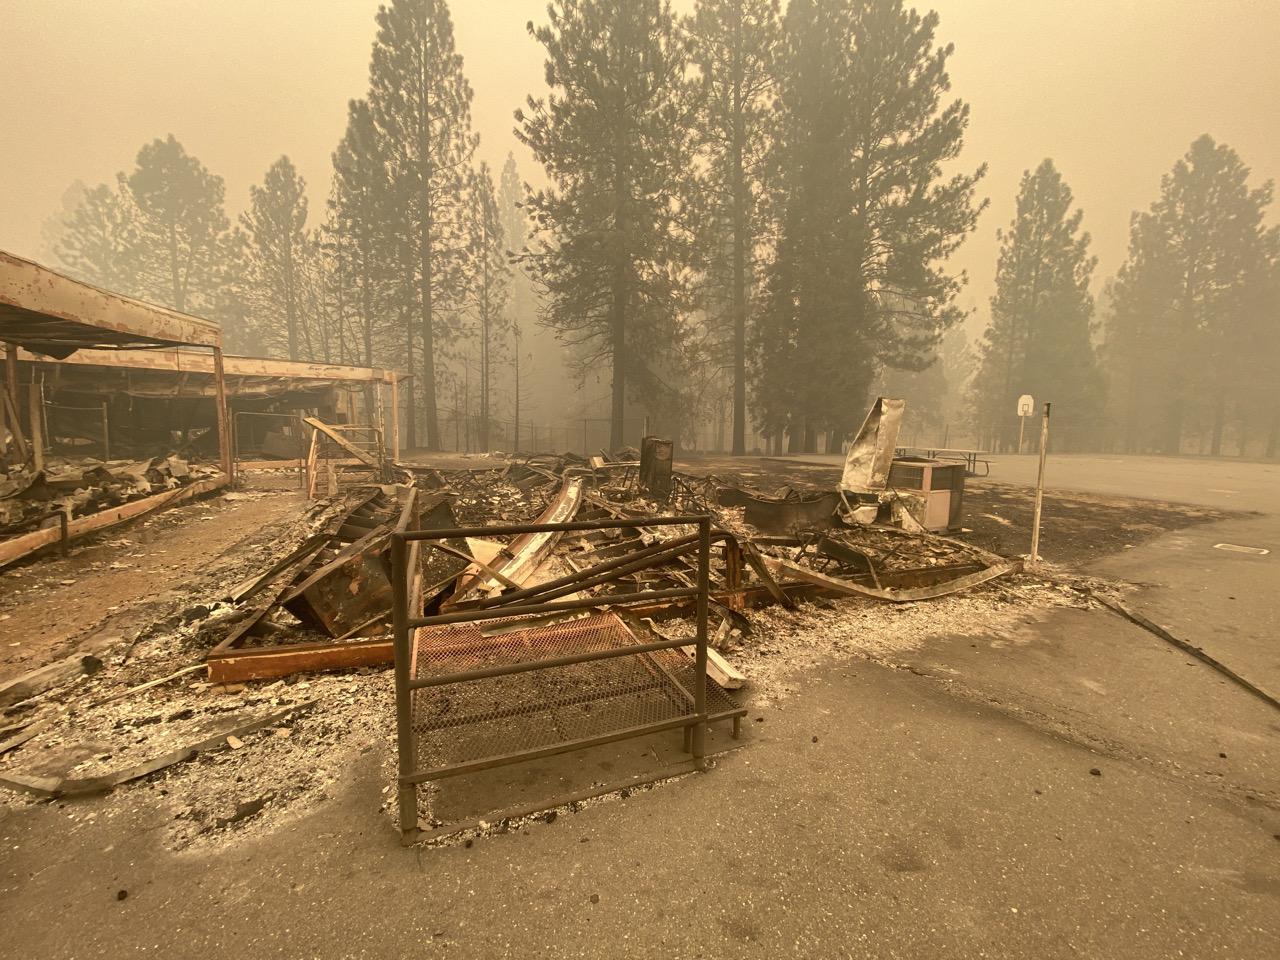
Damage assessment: destroyed